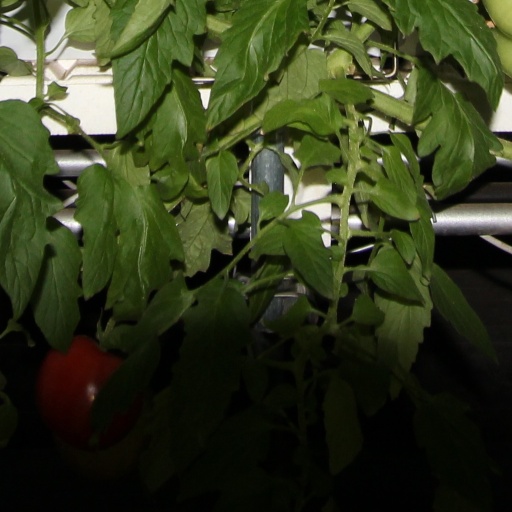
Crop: tomato